Mikhail Mishustin

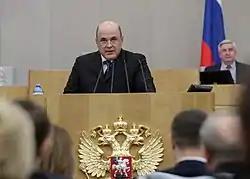
Mishustin at his confirmation hearing at the State Duma on 16 January 2020

Prime Minister Dmitry Medvedev, along with his entire Cabinet, resigned on 15 January 2020, after President Vladimir Putin delivered the Presidential Address to the Federal Assembly, in which he proposed several amendments to the constitution. Medvedev stated that he was resigning to allow Putin to make the significant constitutional changes suggested by Putin regarding shifting power away from the presidency. Putin accepted the resignation. However, on Putin's instructions, the Cabinet continued its work as a caretaker cabinet until the formation of a new government.